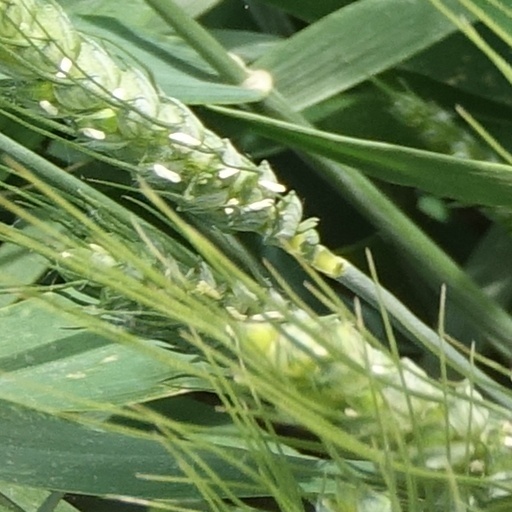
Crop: wheat